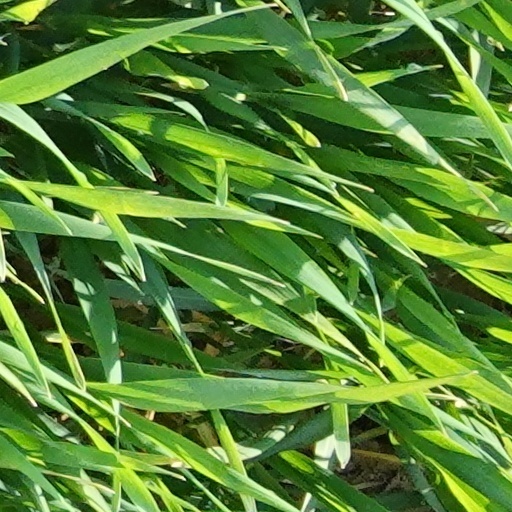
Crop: wheat